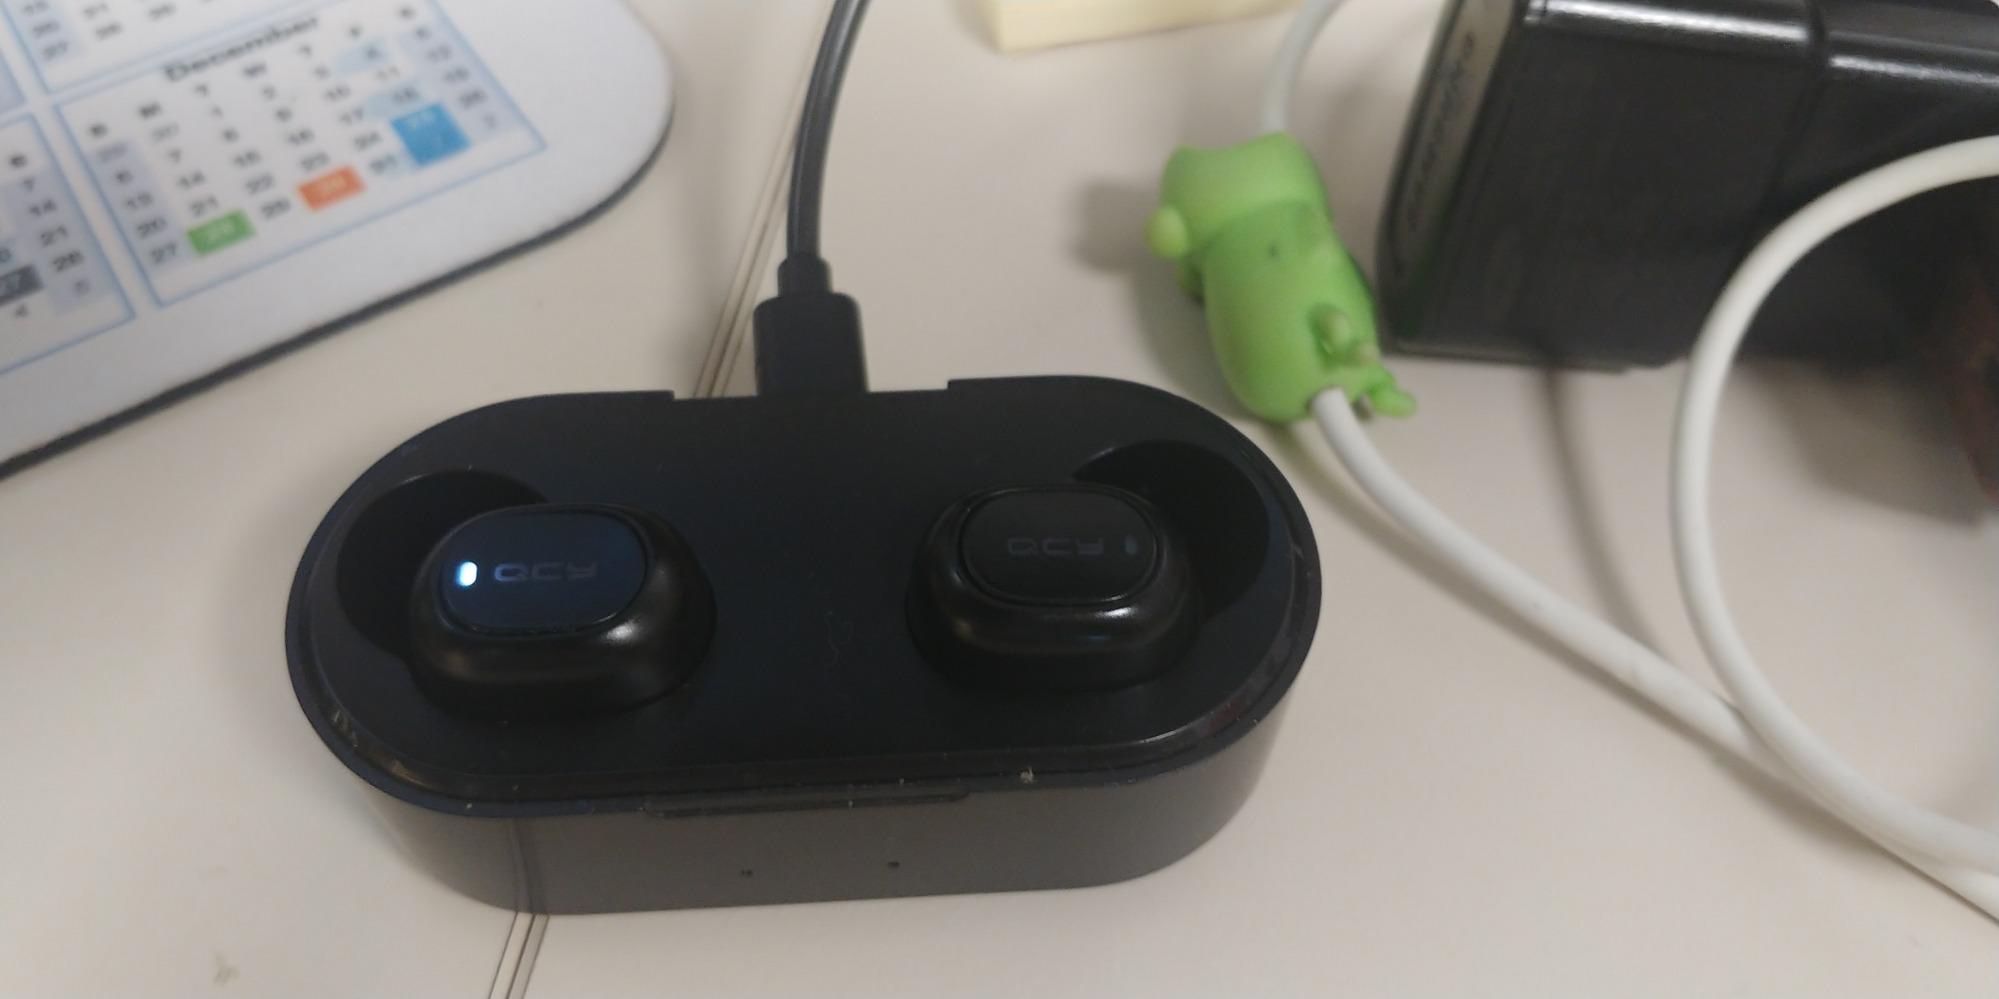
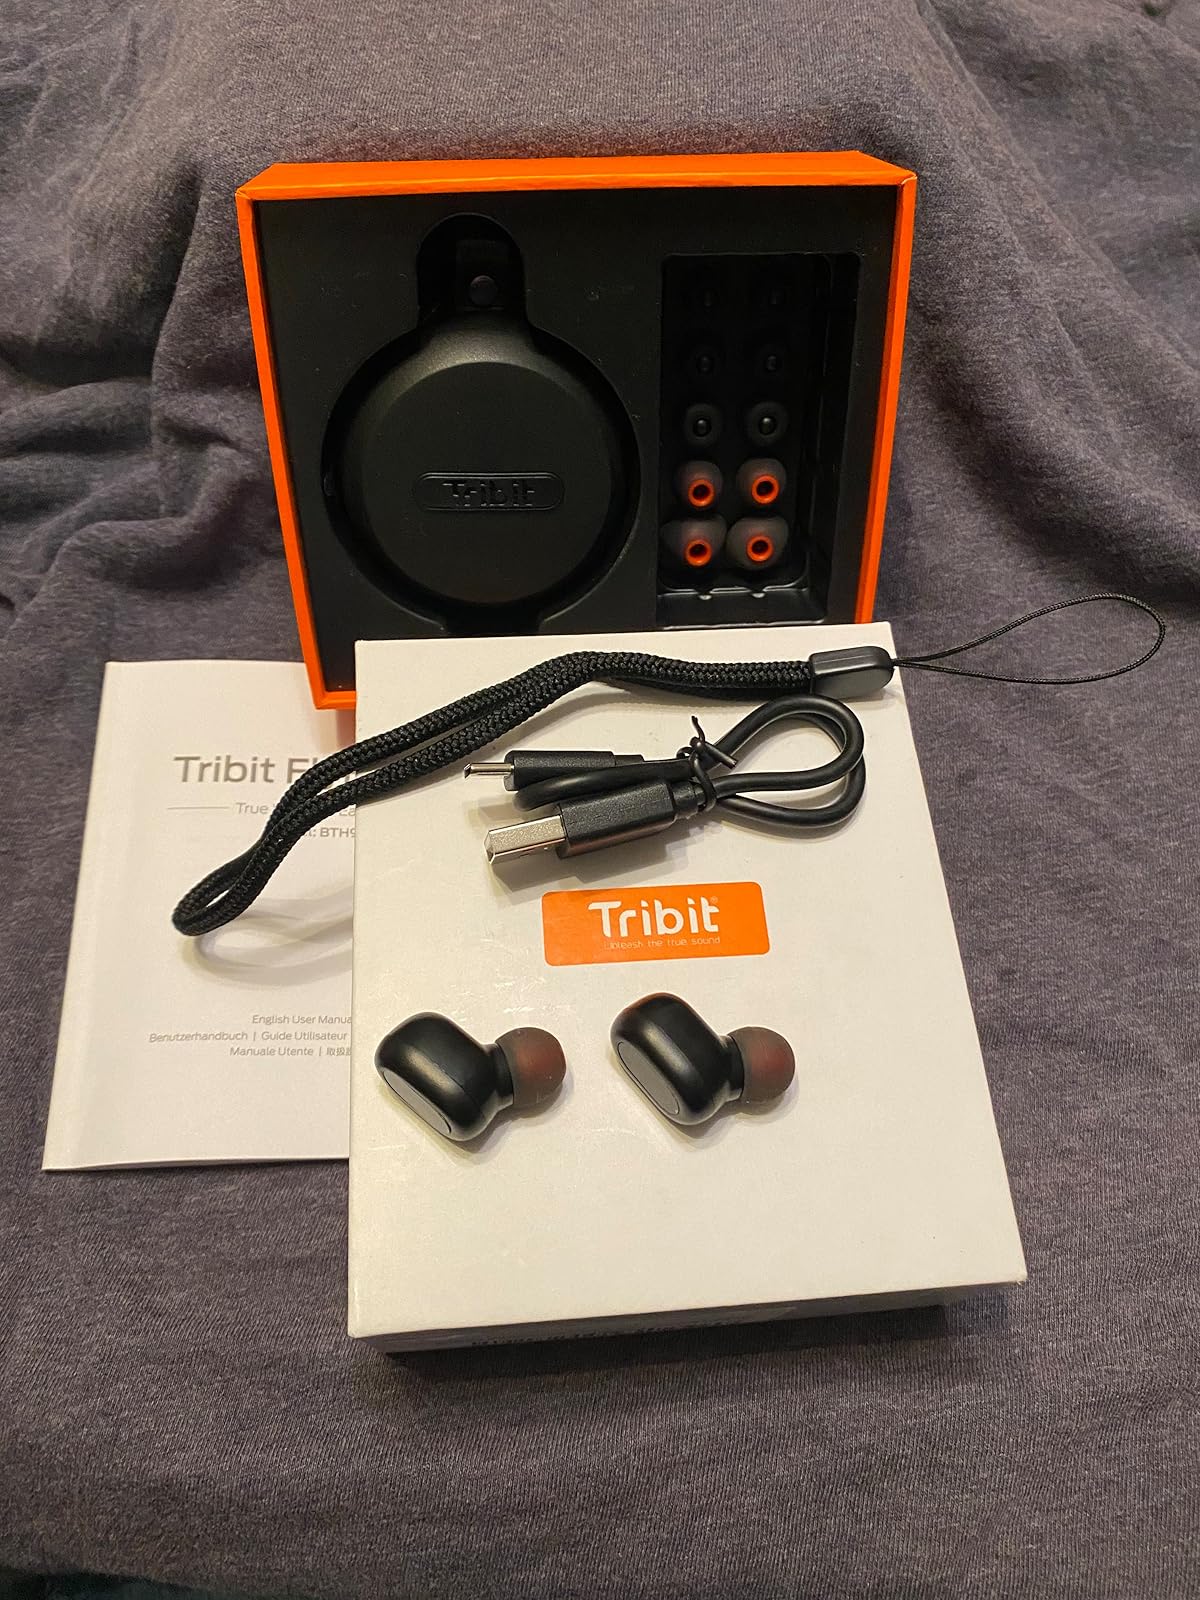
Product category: earbuds
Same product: no